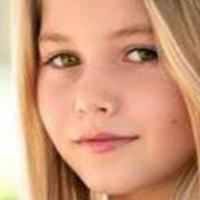
Age group: age 01-10